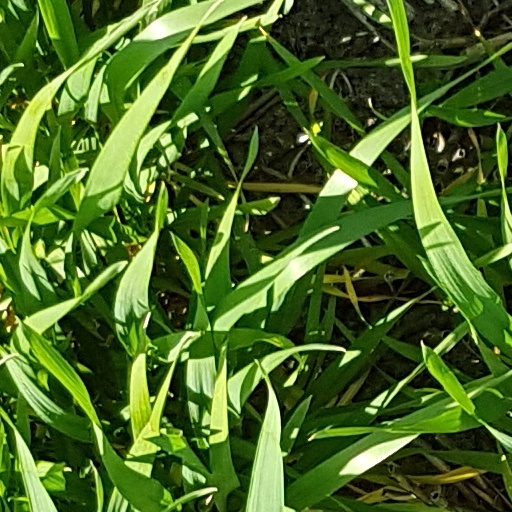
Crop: wheat